James V

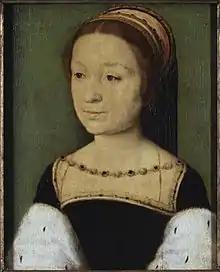
Portrait of Madeleine of Valois by Corneille de Lyon

As early as August 1517, a clause of the Treaty of Rouen provided that if the Auld Alliance between France and Scotland was maintained, James should have a daughter of Francis I of France as a bride. Yet by the 1520s Francis's two surviving daughters were too frail or too young. In 1528 the Holy Roman Emperor Charles V and the English diplomat Thomas Magnus both raised the possibility of a marriage between the King and his cousin, Princess Mary, while that same year, Margaret of Austria, Charles V's aunt, suggested that James should marry Charles's sister, Mary of Austria. Charles V also proposed James marry his niece, Maria of Portugal. Perhaps to remind Francis I of his obligations, in 1529 James V began negotiations for his marriage elsewhere, sending the Duke of Albany to Rome to negotiate a marriage to Catherine de' Medici, the niece of Pope Clement VII. By 1533 there was discussion of James marrying one of his second cousins, Christina or Dorothea, the daughters of Christian II of Denmark, while in 1534 Margaret of Valois-Angoulême, sister of Francis I, suggested her sister-in-law Isabella.